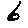
Label: 6